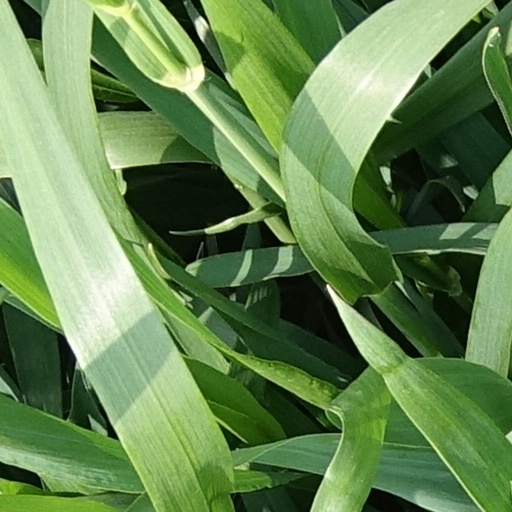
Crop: wheat